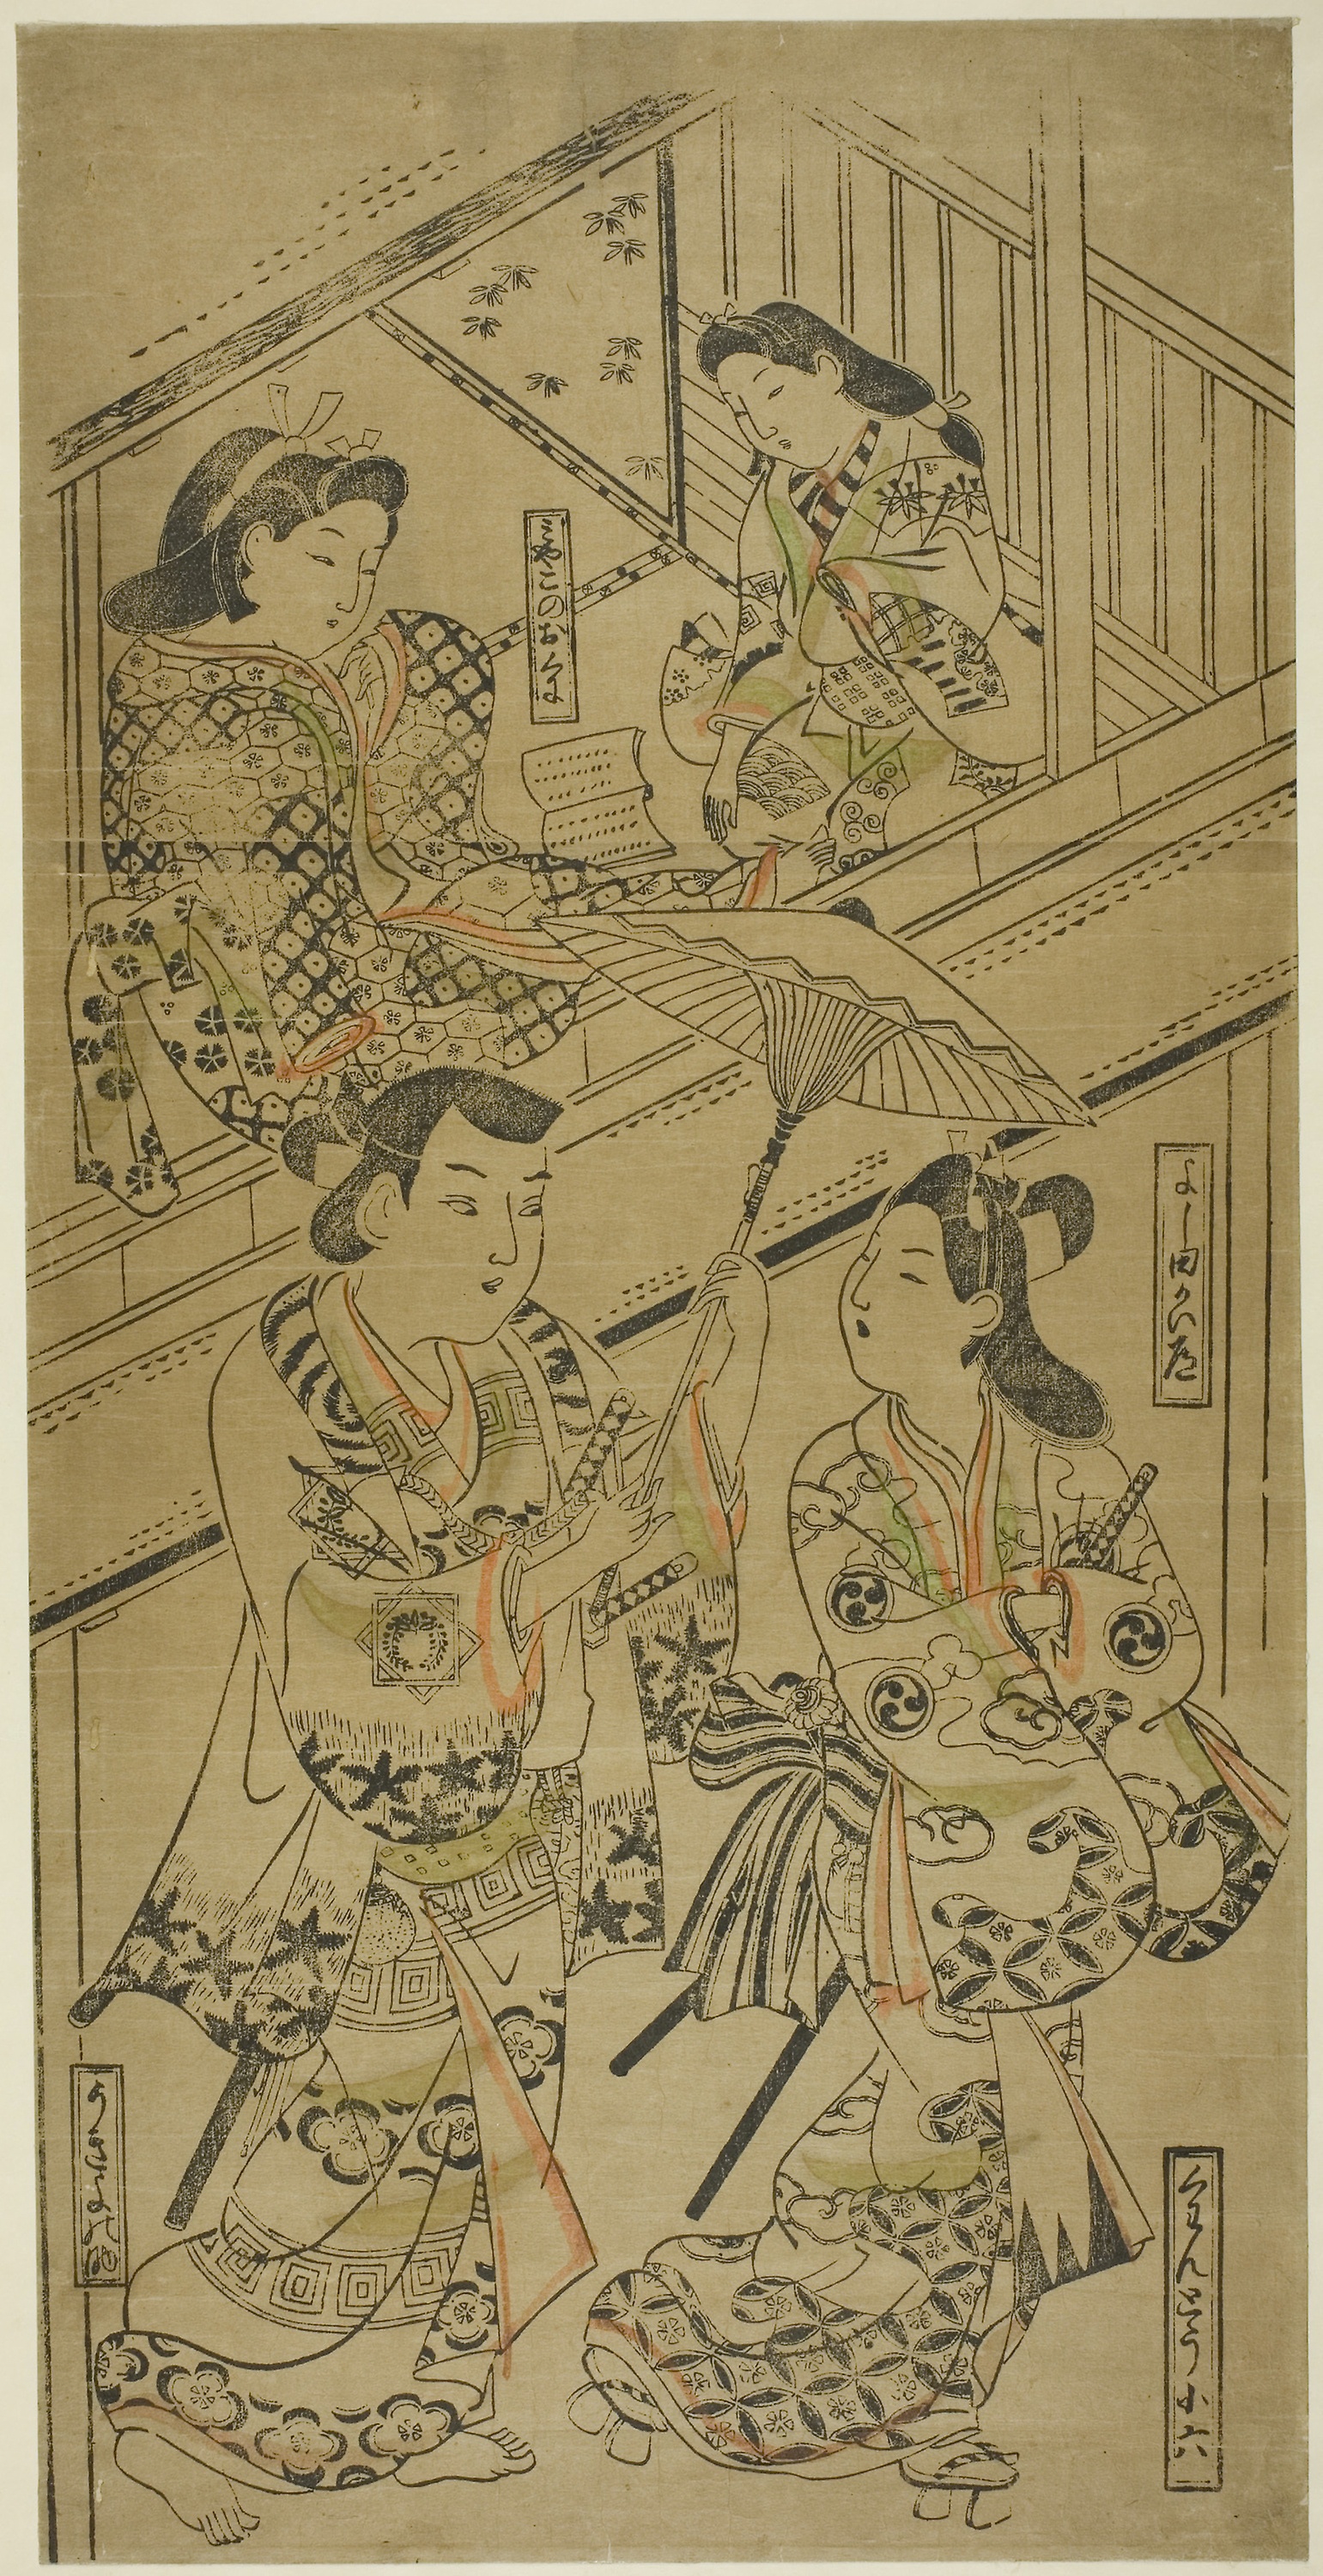
text, art, illustration, organism, drawing, fictional character, mythology, history, fiction